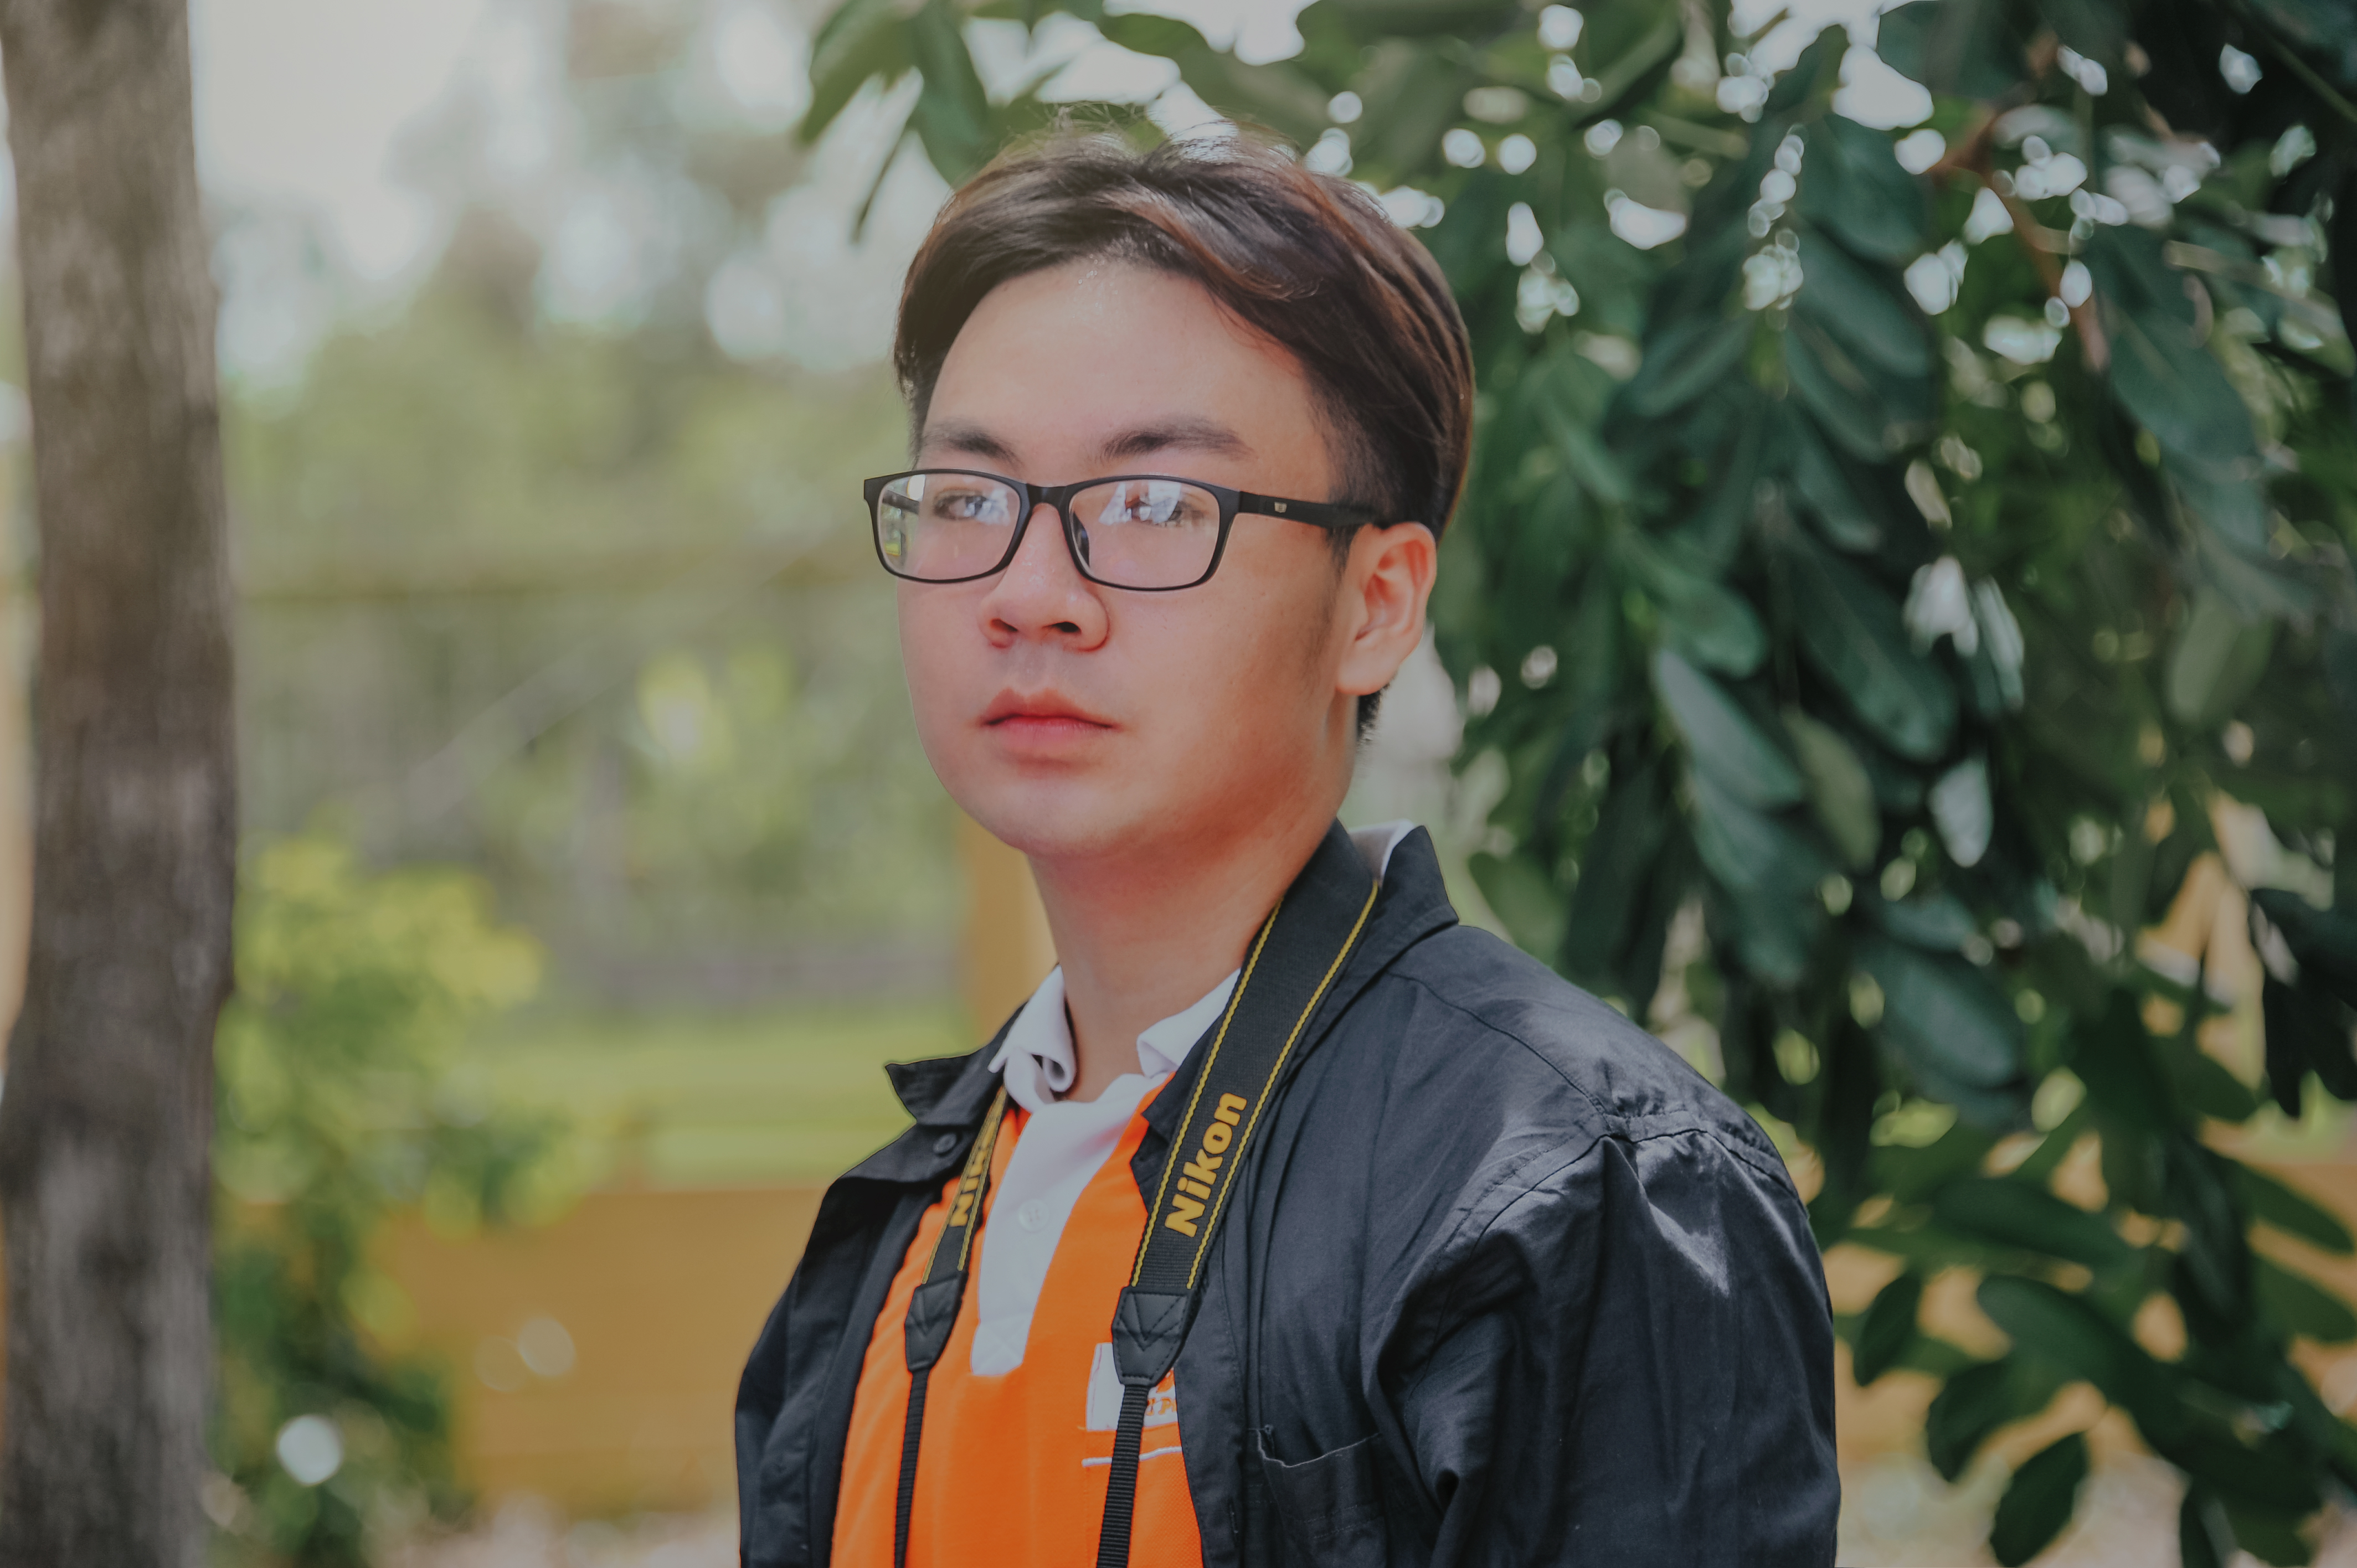
beautiful, boy, glasses, vision care, girl, smile, photography, tree, eyewear, plant, portrait, portrait photography, sunglasses, fun